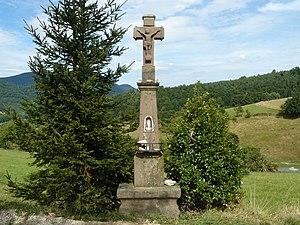
Calvaire de Montplaisir
La commune française de Sainte-Croix-aux-Mines possède de nombreuses croix et calvaires anciens.